Alex Davies (snooker player)

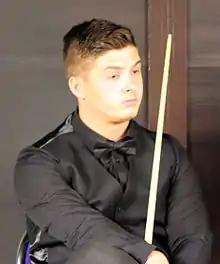
Davies at the 2012 Paul Hunter Classic

Alex Davies (born 27 July 1987) is an English former professional snooker player from Holland-on-Sea in Essex. He is the youngest person ever to win the English Amateur Championship, in 2003. Davies began his professional career by playing Challenge Tour in 2003, at the time the second-level professional tour. Davies was on the WPBSA Main Tour for the 2007–08 season, but dropped off. In May 2013, he returned to the main tour by winning five matches at the first event of the 2013 Q School concluding with a 4–1 win over Mitchell Travis to earn a place on the tour for the 2013–14 and 2014–15 season.